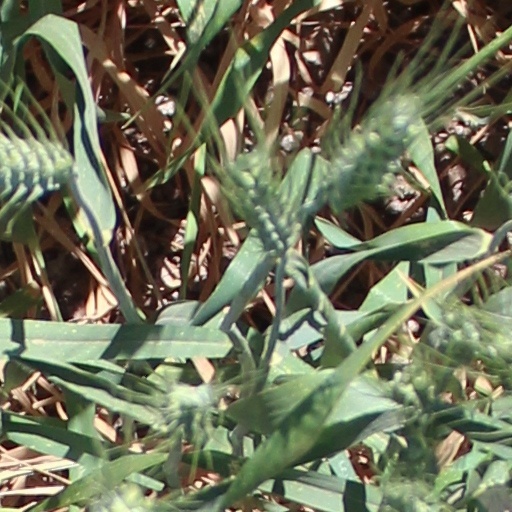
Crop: wheat